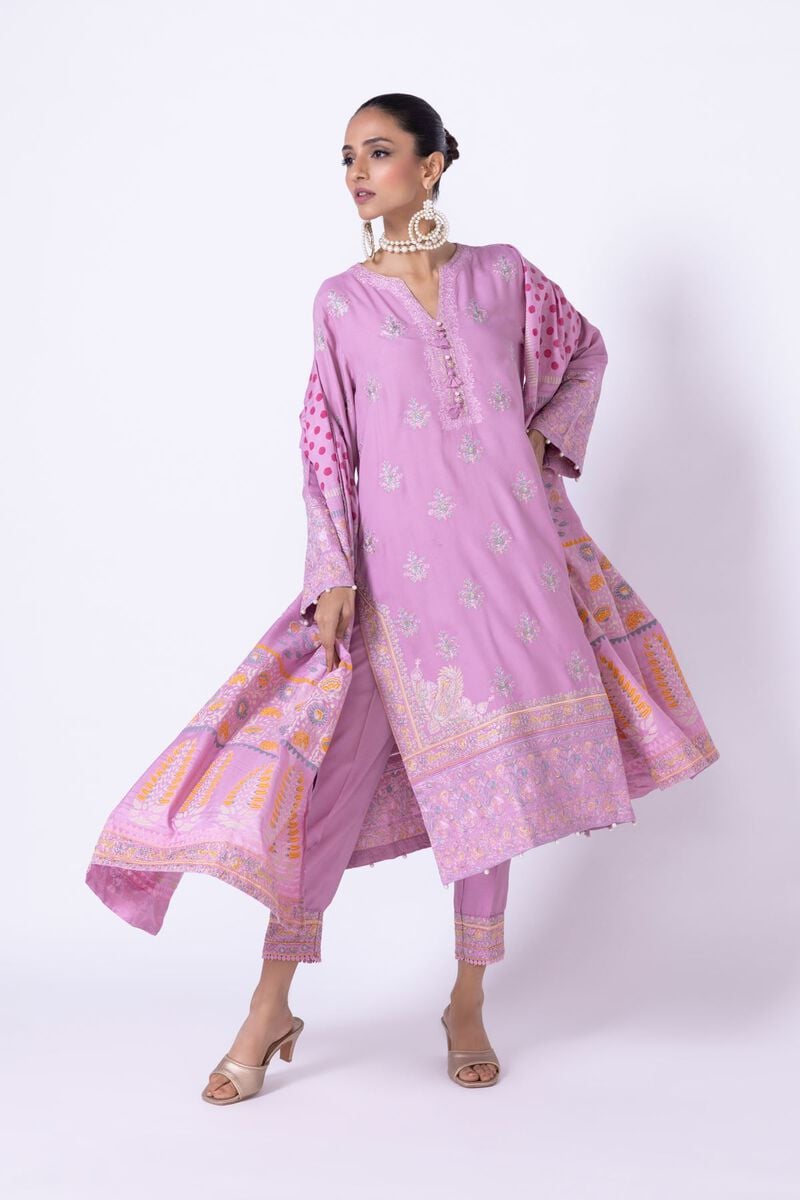
lavender multi embroidered chiffon tun